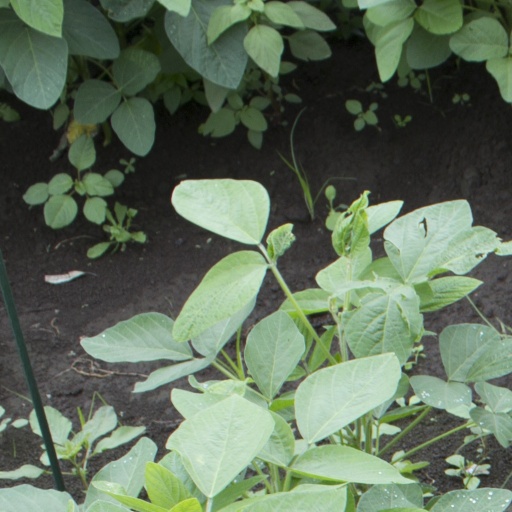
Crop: soybean